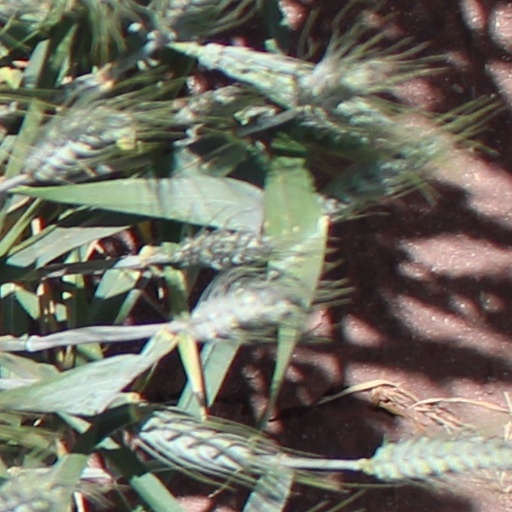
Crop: wheat